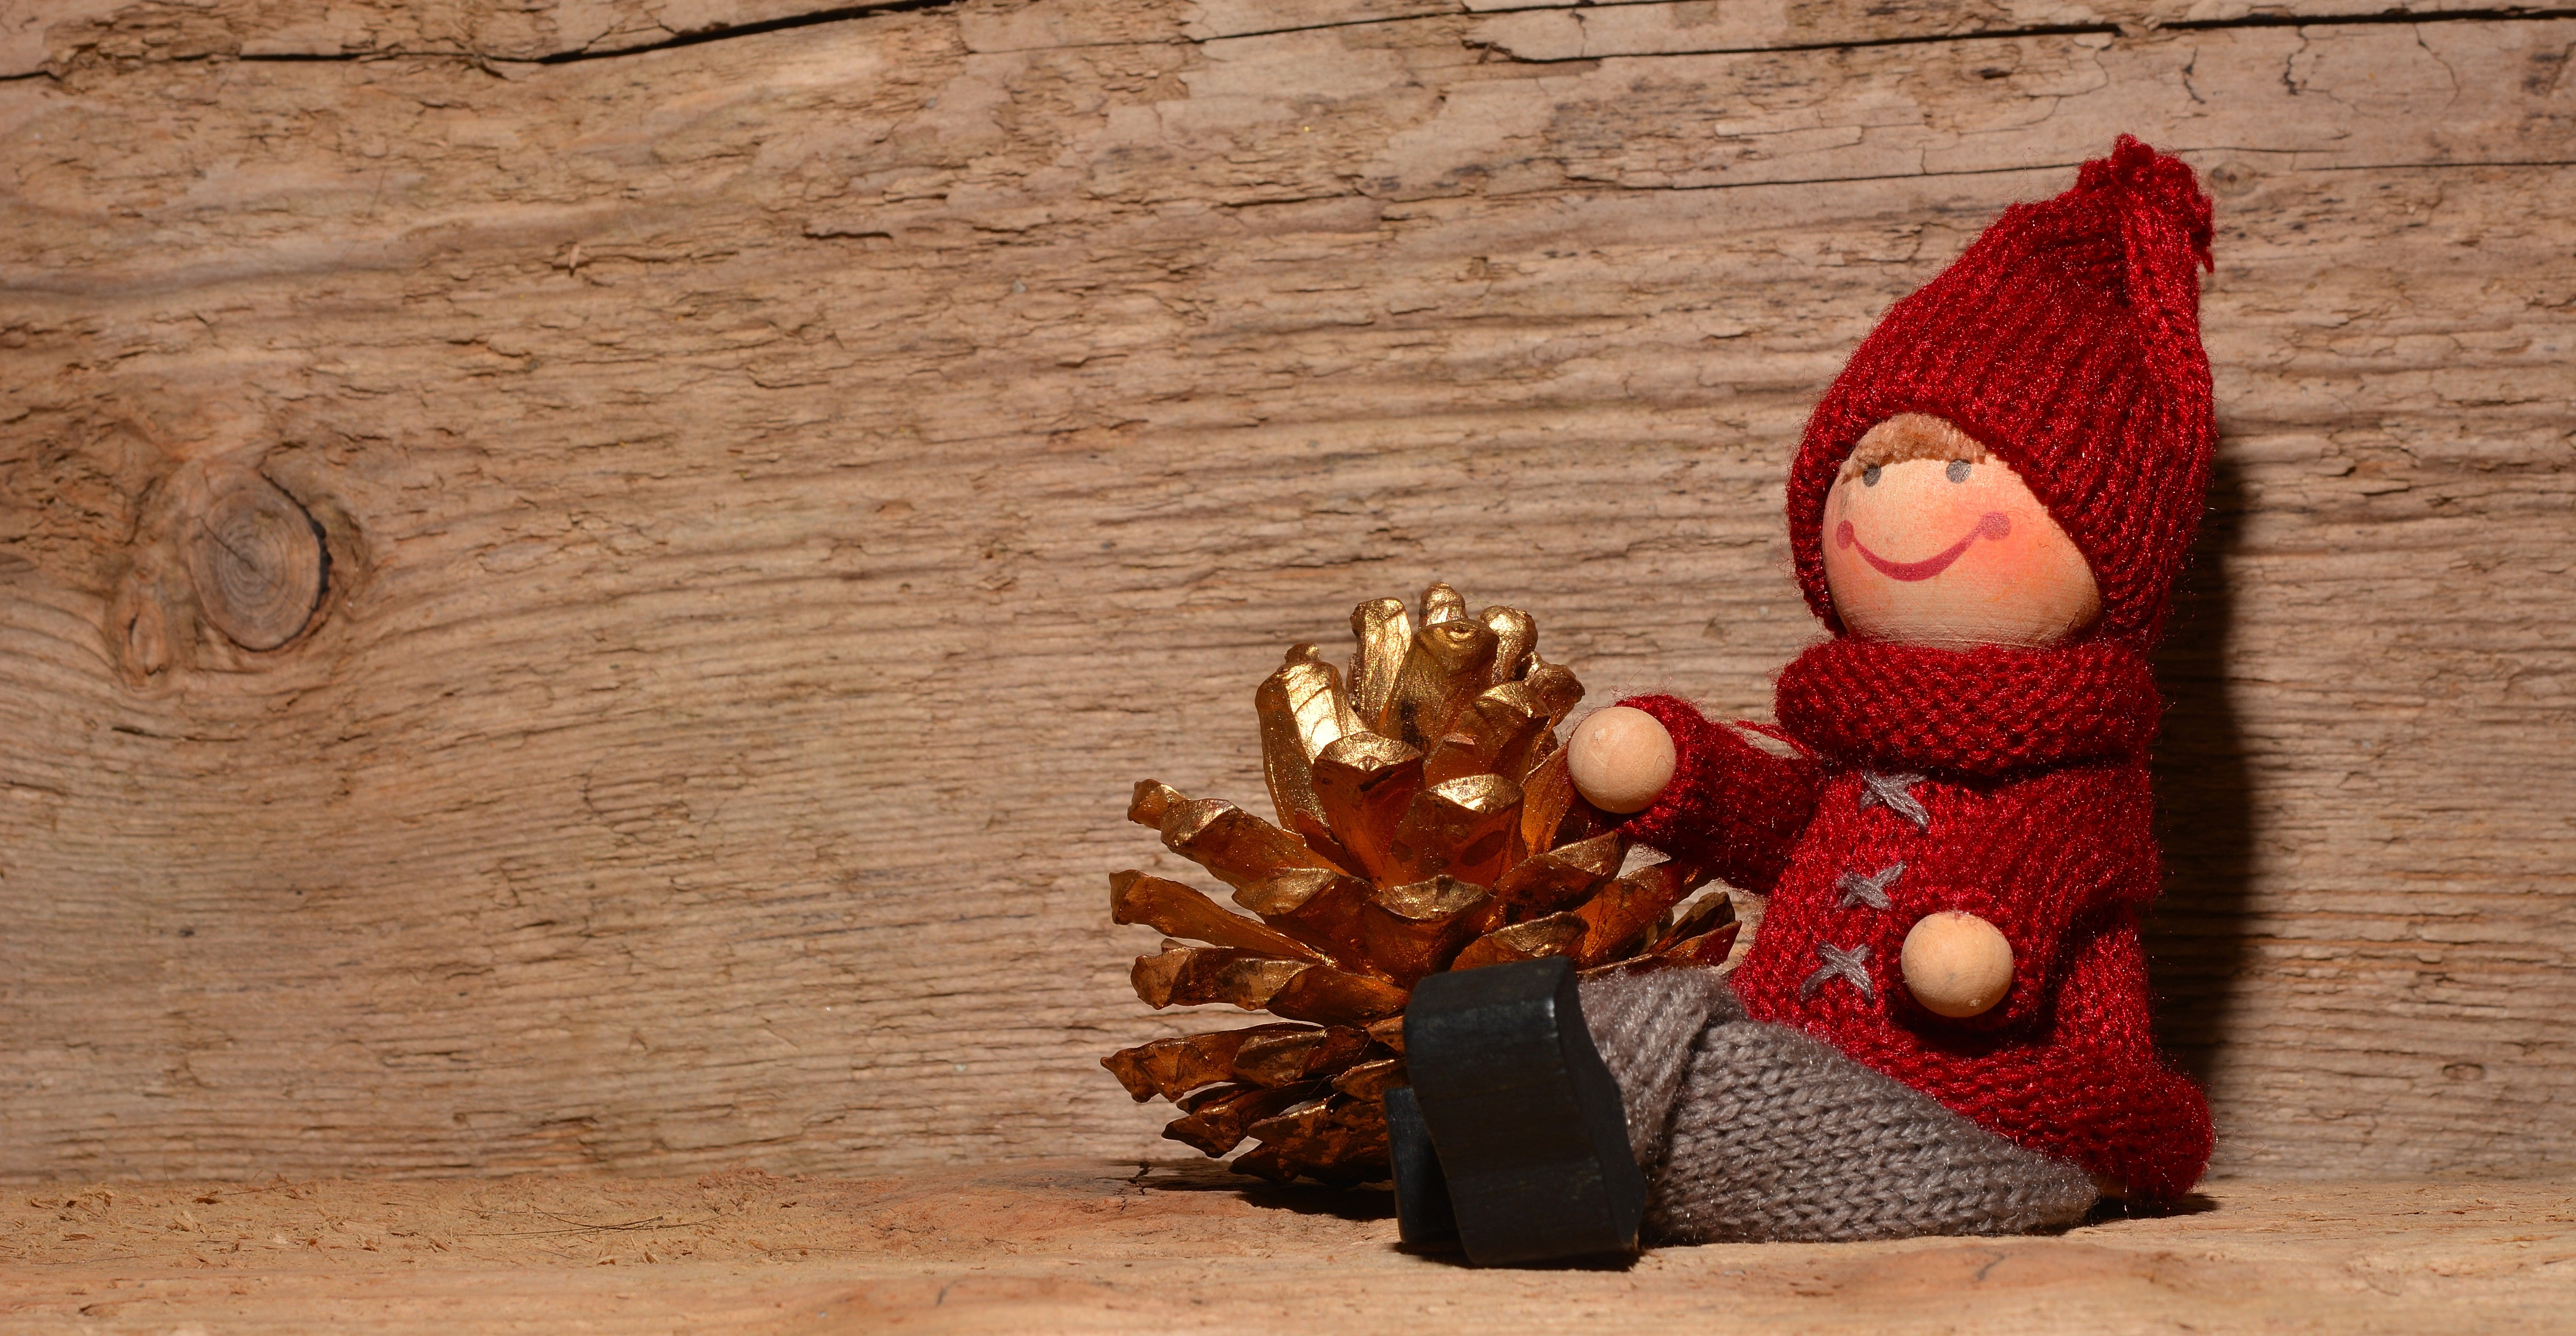
wood, red, sitting, christmas, christmas decoration, art, background, figure, carving, wichtel figure